John Allworth Clark

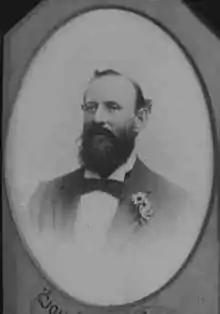
John Allworth Clark - 1898

John Allworth Clark (1846–1932) was mayor of Brisbane, Queensland, Australia in 1891.